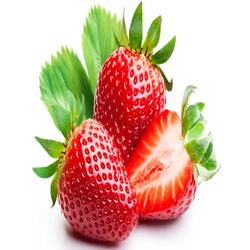
Label: Strawberry